2023 Petit Le Mans

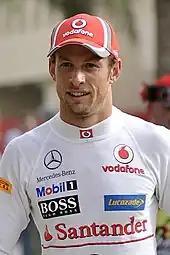
Jenson Button "(pictured in 2012)" made his first IMSA appearance.

International Motor Sports Association's (IMSA) president John Doonan confirmed the race was part of the schedule for the 2023 IMSA SportsCar Championship (IMSA SCC) in August 2022. The 2023 Petit Le Mans was the last of eleven scheduled sports car races of 2023 by IMSA, and it was the fourth round held as part of the Michelin Endurance Cup. The race took place at the 12-turn, Road Atlanta in Braselton, Georgia on October 14, 2023.